Vladimir Vusatîi

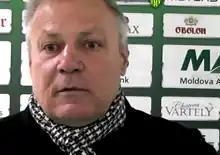
Vusatîi in 2014

Vladimir Vusatîi (born 21 August 1954) is a Moldovan professional football manager and former footballer. He is the current head coach of the Moldova national futsal team.